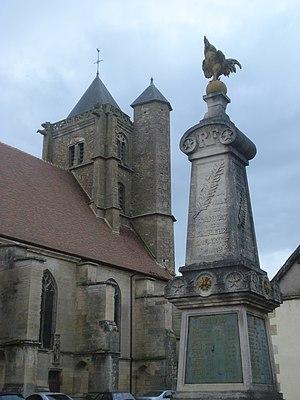
Tannay est une commune française située dans le département de la Nièvre, en région Bourgogne-Franche-Comté.
L'église Saint-Léger est une église catholique située à Tannay, en France.
Cet article recense les monuments historiques de France classés en 1840, la première protection de ce type dans le pays.